Dhaka

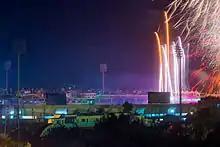
Fireworks at the launch of a Bangladesh Premier League season at Sher-e-Bangla National Cricket Stadium

The municipality of Dhaka was founded on 1 August 1864 and upgraded to "Metropolitan" status in 1978. In 1983, the Dhaka City Corporation was created as a self-governing entity to govern Dhaka.